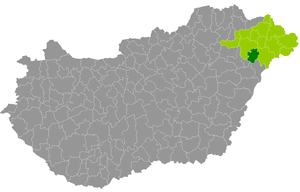
Le district de Nagykálló est un des 13 districts du comitat de Szabolcs-Szatmár-Bereg en Hongrie. Il compte 30 430 habitants et rassemble 8 localités : 6 communes et deux villes dont Nagykálló, son chef-lieu.